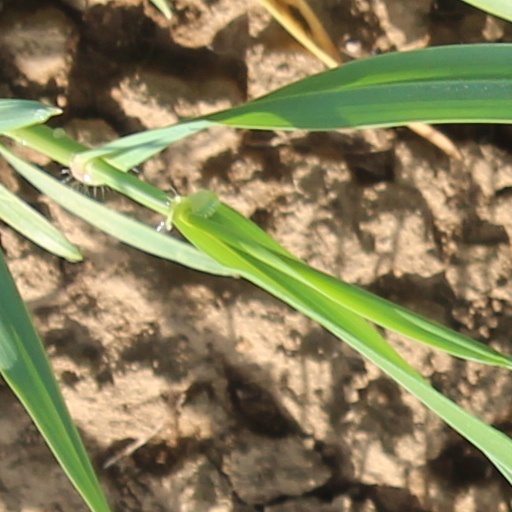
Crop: wheat